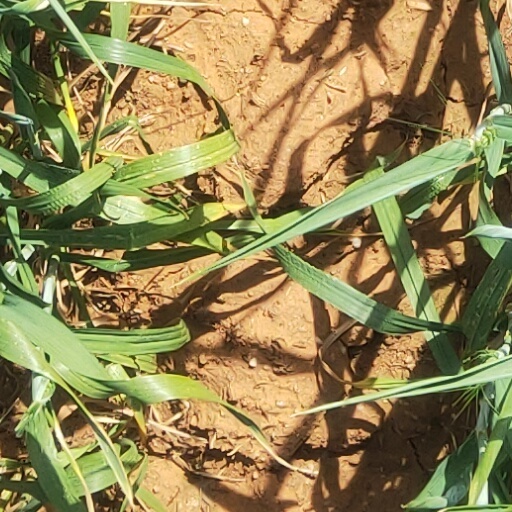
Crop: wheat